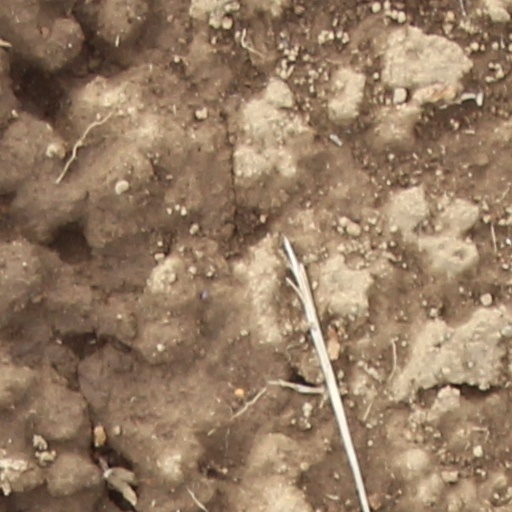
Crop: wheat